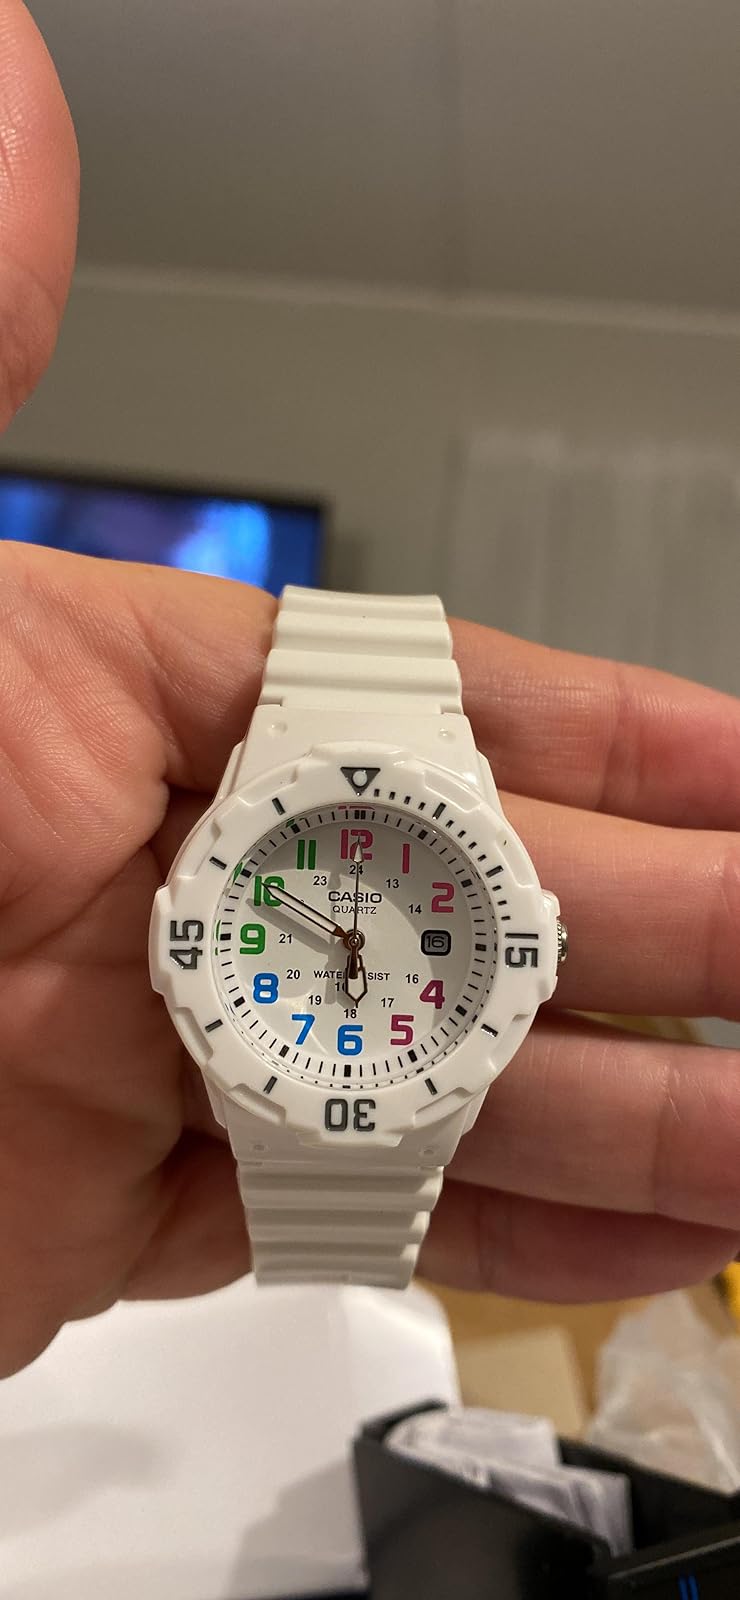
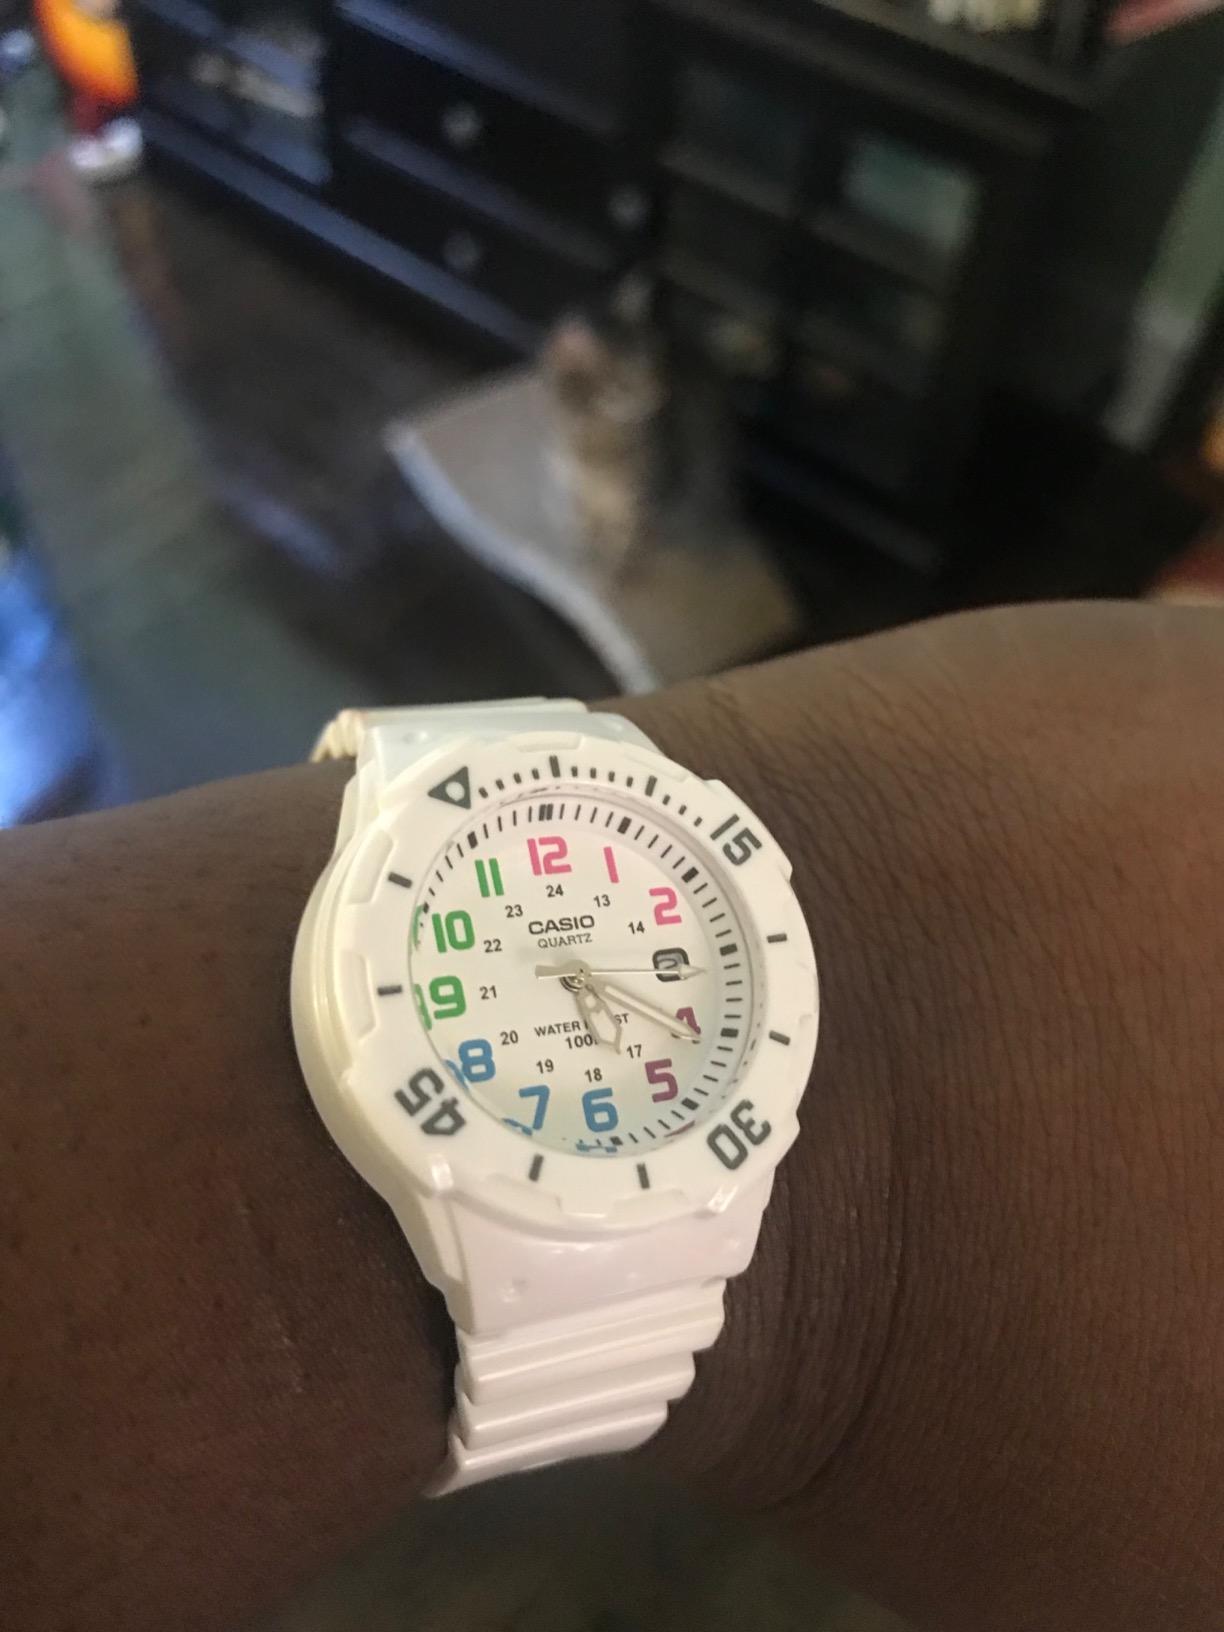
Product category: accessories_watch
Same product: yes